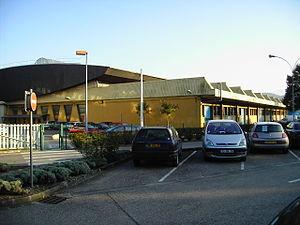
La ligne A du tramway de Grenoble, est une ligne de tramway desservant l’agglomération grenobloise. Elle est exploitée par la Société d'économie mixte des transports publics de l'agglomération grenobloise et a été mise en service par tronçons entre août et décembre 1987 entre Fontaine et Grenoble, marquant le grand retour de ce mode de transport en commun dans l’agglomération après trente-cinq ans d’absence. Sa vitesse commerciale est de 17,3 km/h.
Transports de l'agglomération grenobloise est la marque commerciale, utilisée par la Sémitag, du réseau de transport en commun desservant les 49 communes de la métropole de Grenoble soit environ 440 000 habitants sur 541 km². Le réseau TAG appartient au SMTC, l'autorité organisatrice de la Métro depuis 1973.